The Crafts of Sindh

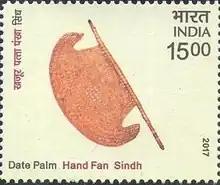
Sindhi Hand fan on stamp of India.

Rallis are usually used as lightweight coverlet, it can also be used as a prayer mat (musallo), floor covering, or used as a cover for things. Almost every house in Sindh have collection of rallis, usually made by the women of house for everyday use. The rallis are also given as dowry to daughters, the small piece of ralli for babies is called "rilko". In Sindh, two different types of ralli are made, the applique (tuk) ralli and the patchwork ralli.